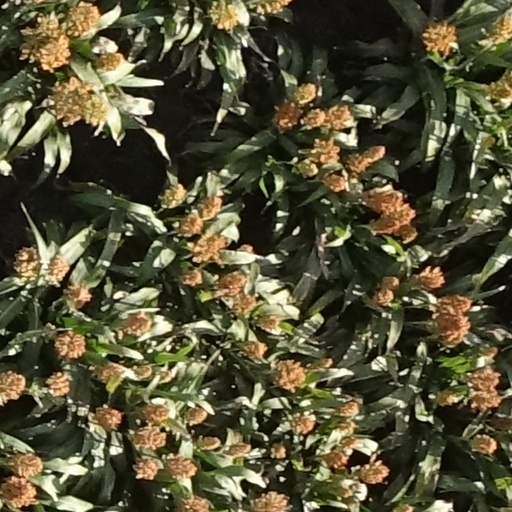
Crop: sorghum